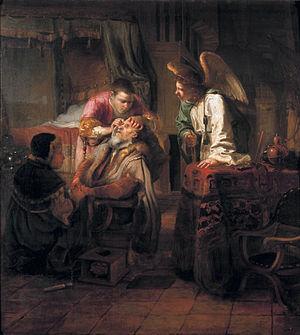
Gerrit Willemsz Horst est un peintre de l'âge d'or de la peinture néerlandaise.